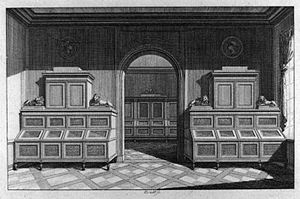
Den Kongelige Mønt- og Medaillesamling
Møntkabinettet på Rosenborg. Kobberstik fra 1791 (?) af F.L. Bradt. Møblerne fra 1784 findes nu på Nationalmuseet
Den Kongelige Mønt- og Medaillesamling er den danske hovedsamling af mønter, medaljer, pengesedler med mere. Den blev 1781 en selvstændig institution, men har rødder tilbage til Det Kongelige Kunstkammer i 1600-tallet.